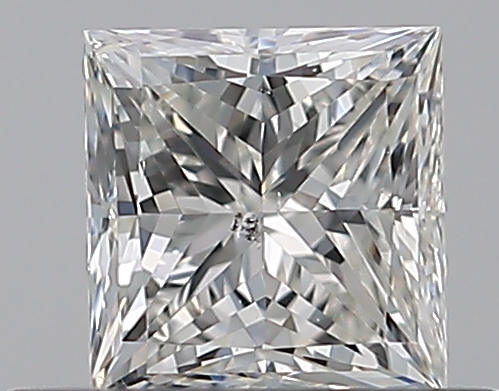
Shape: princess
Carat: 0.5
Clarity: SI1
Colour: I
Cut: EX
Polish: EX
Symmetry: VG
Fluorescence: N
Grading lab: GIA
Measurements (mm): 4.37 x 4.26 x 3.11